Port Fairy to Warrnambool Rail Trail

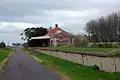
The former Koroit Station building, halfway along the rail trail.

The Port Fairy - Warrnambool Rail Trail is a 37.5 kilometre rail trail in southwestern Victoria, Australia. The official opening of the trail took place on 31 May 2012 at the Koroit Railway station building.